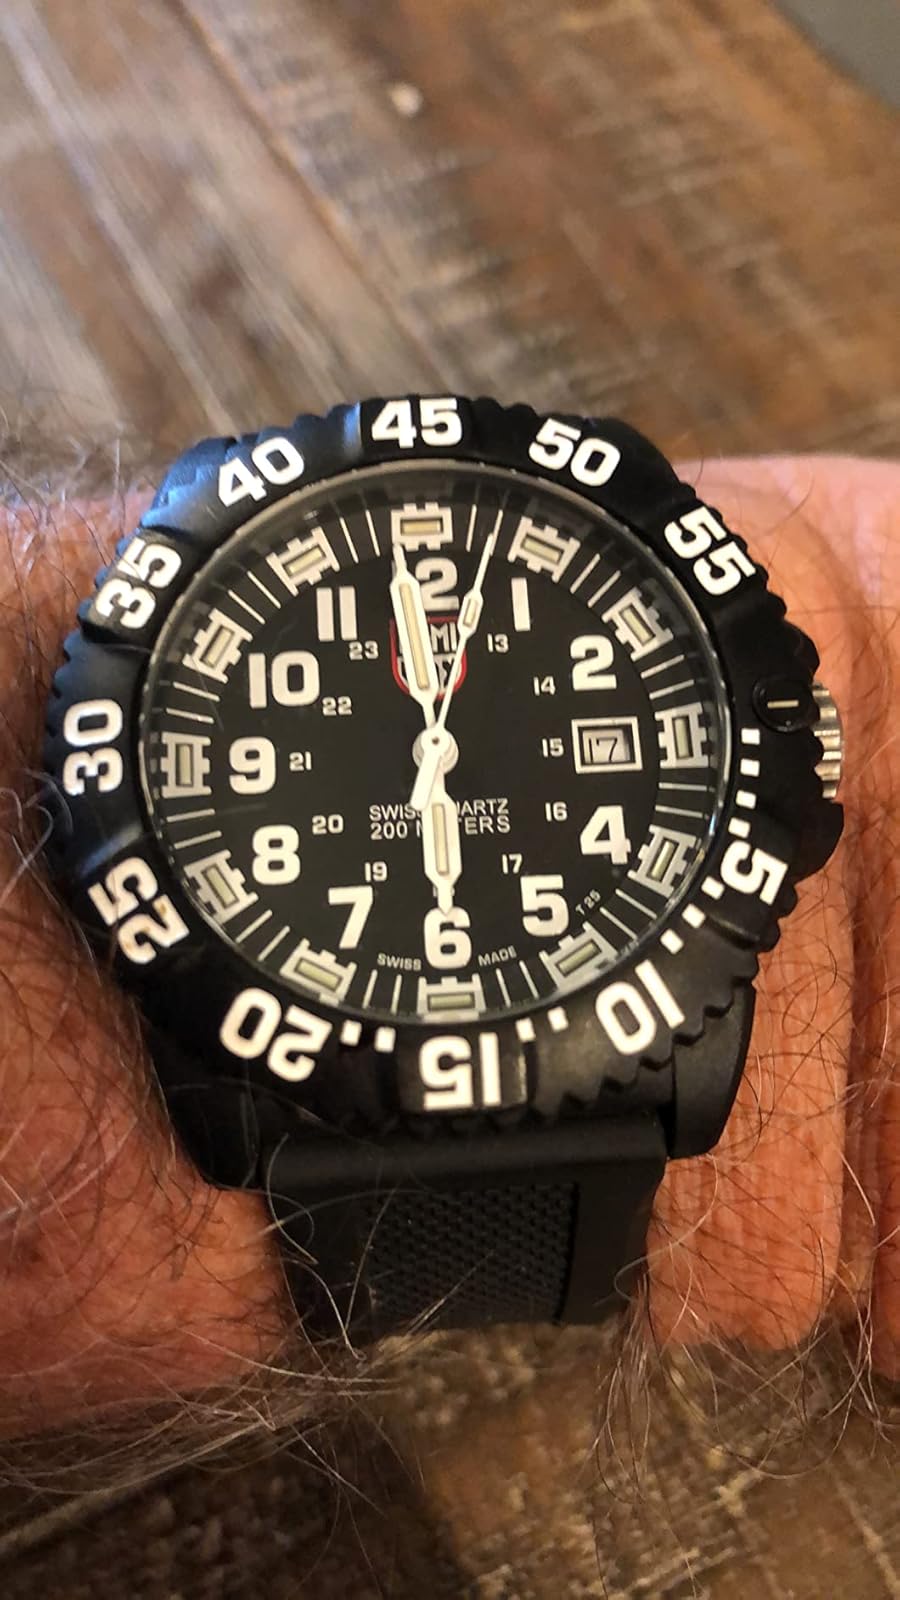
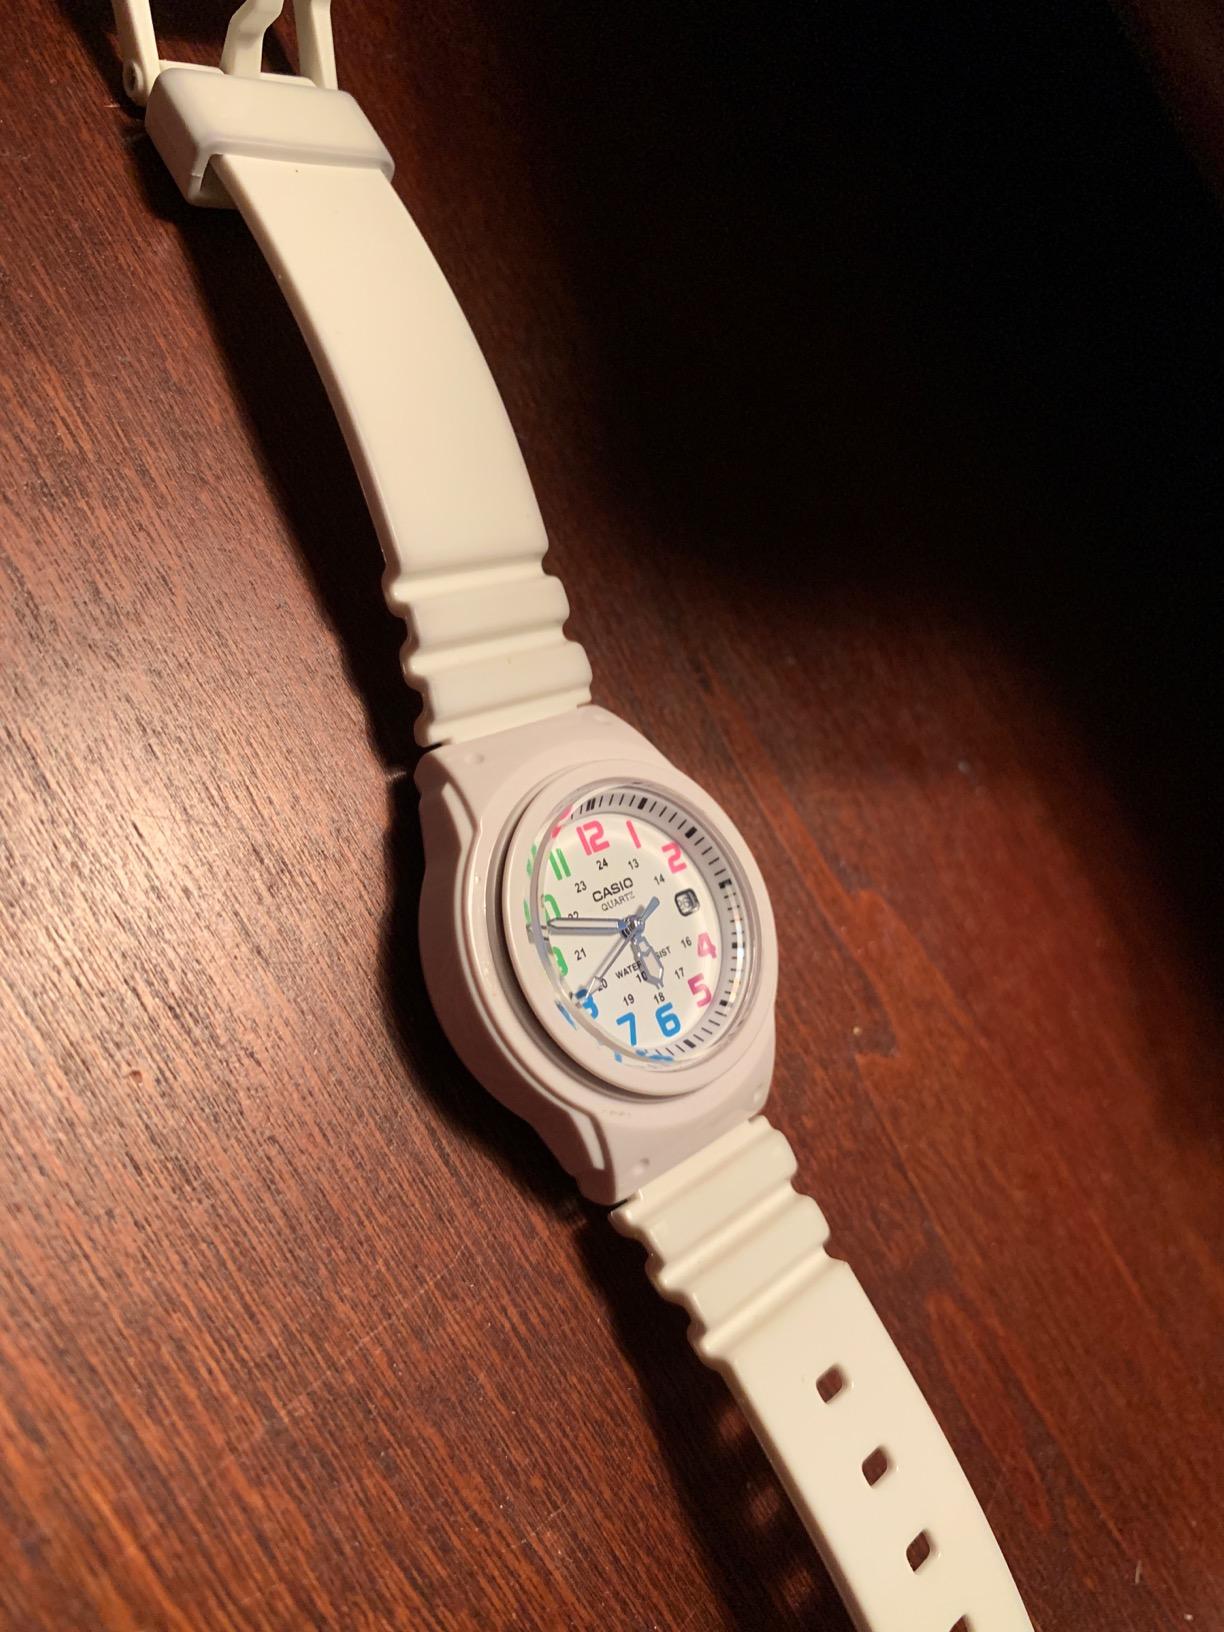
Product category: accessories_watch
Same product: no